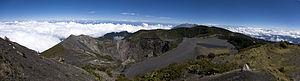
L'Irazú est un stratovolcan actif situé dans la cordillère Centrale, au Costa Rica. Il culmine à 3 432 mètres d'altitude. Le cratère héberge un lac acide, qui s'est lentement évaporé en avril 2013 à la suite de la reprise de l'activité volcanique.